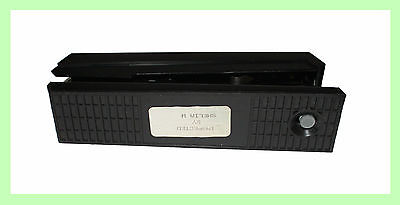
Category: stapler